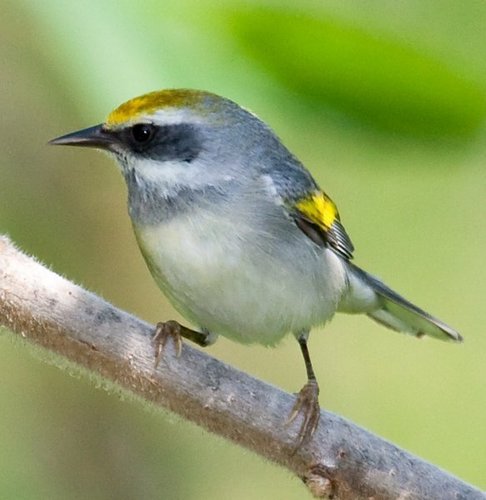
a small round bird with a yellow crown and a patch of yellow in its wings
this bird has a yellow crown, a black sharp bill, and a round white belly.
this small bird has yellow wing bars, a dark grey cheek patch, a slightly rounded head and a sharp moderately sized beak.
a bird with a black pointed beak, black cheek patch, and yellow crown and wing band.
the bird has a black bill, yellow crown, and yellow wingbar.
this small yellow-crowned bird has shaded black cheeks, white superciliaries and a white breast shaded with grey.
this bird has wings that are yellow and blue and has a white bellyshort body bird with two spots of yellow on the top of the head and on the wing.
a small bird that has a short tail, short narrow legs, is gray and white with yellow spots, and has a black narrow beak.
this bird has a golden yellow crown, a dark gray cheek patch, and a white belly.
Species: Golden Winged Warbler